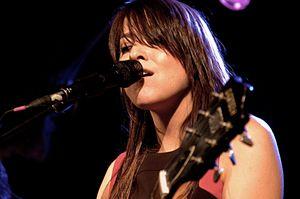
Keren Ann Zeidel, dite Keren Ann est auteure-compositrice-interprète, réalisatrice et guitariste française d'origine israélienne et néerlandaise d'expression française et anglaise, née à Césarée en Israël le 10 mars 1974. Ses chansons se rapprochent d'un style rock laid-back et chansons. Elle a coécrit la chanson Jardin d'hiver qui sera reprise par Henri Salvador.